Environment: real
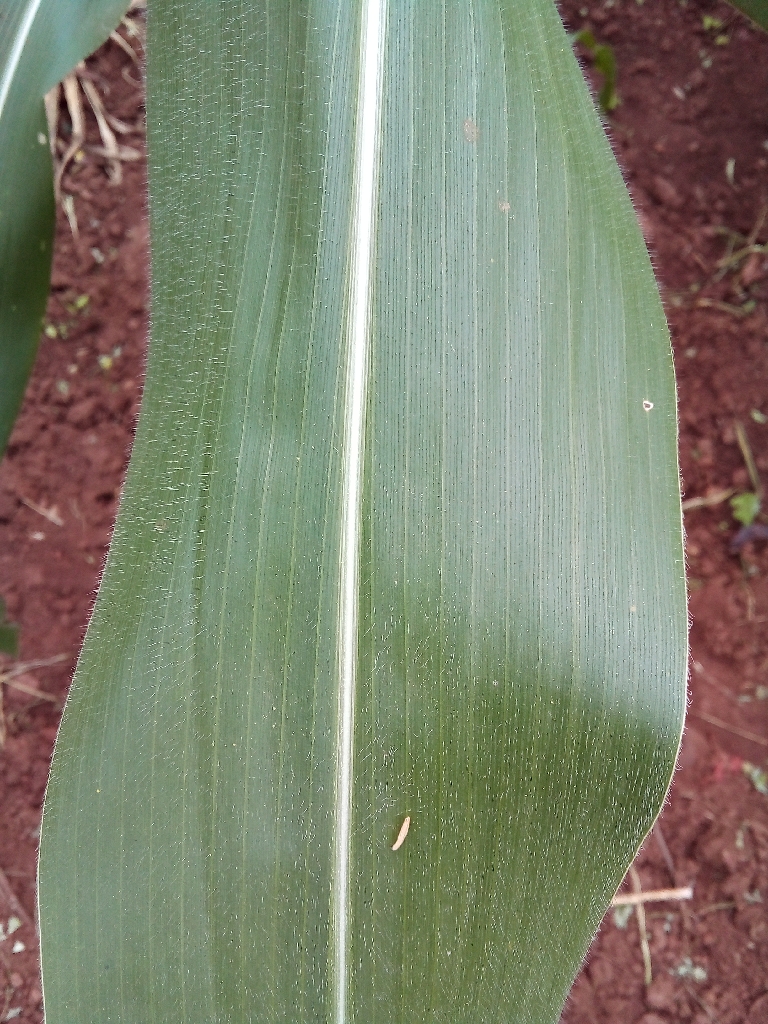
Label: healthy